Red Cobex

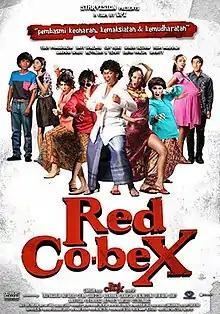
Film poster

Red Cobex is a 2010 Indonesian comedy action feature film. The film was written and directed by Upi, and stars Tika Panggabean, Lukman Sardi, Revalina S. Temat, Sarah Sechan, Indy Barends, Cut Mini, Aida Nurmala, Shanty, and Irfan Hakim. The film was released on June 17, 2010, and is a Starvision Plus production.